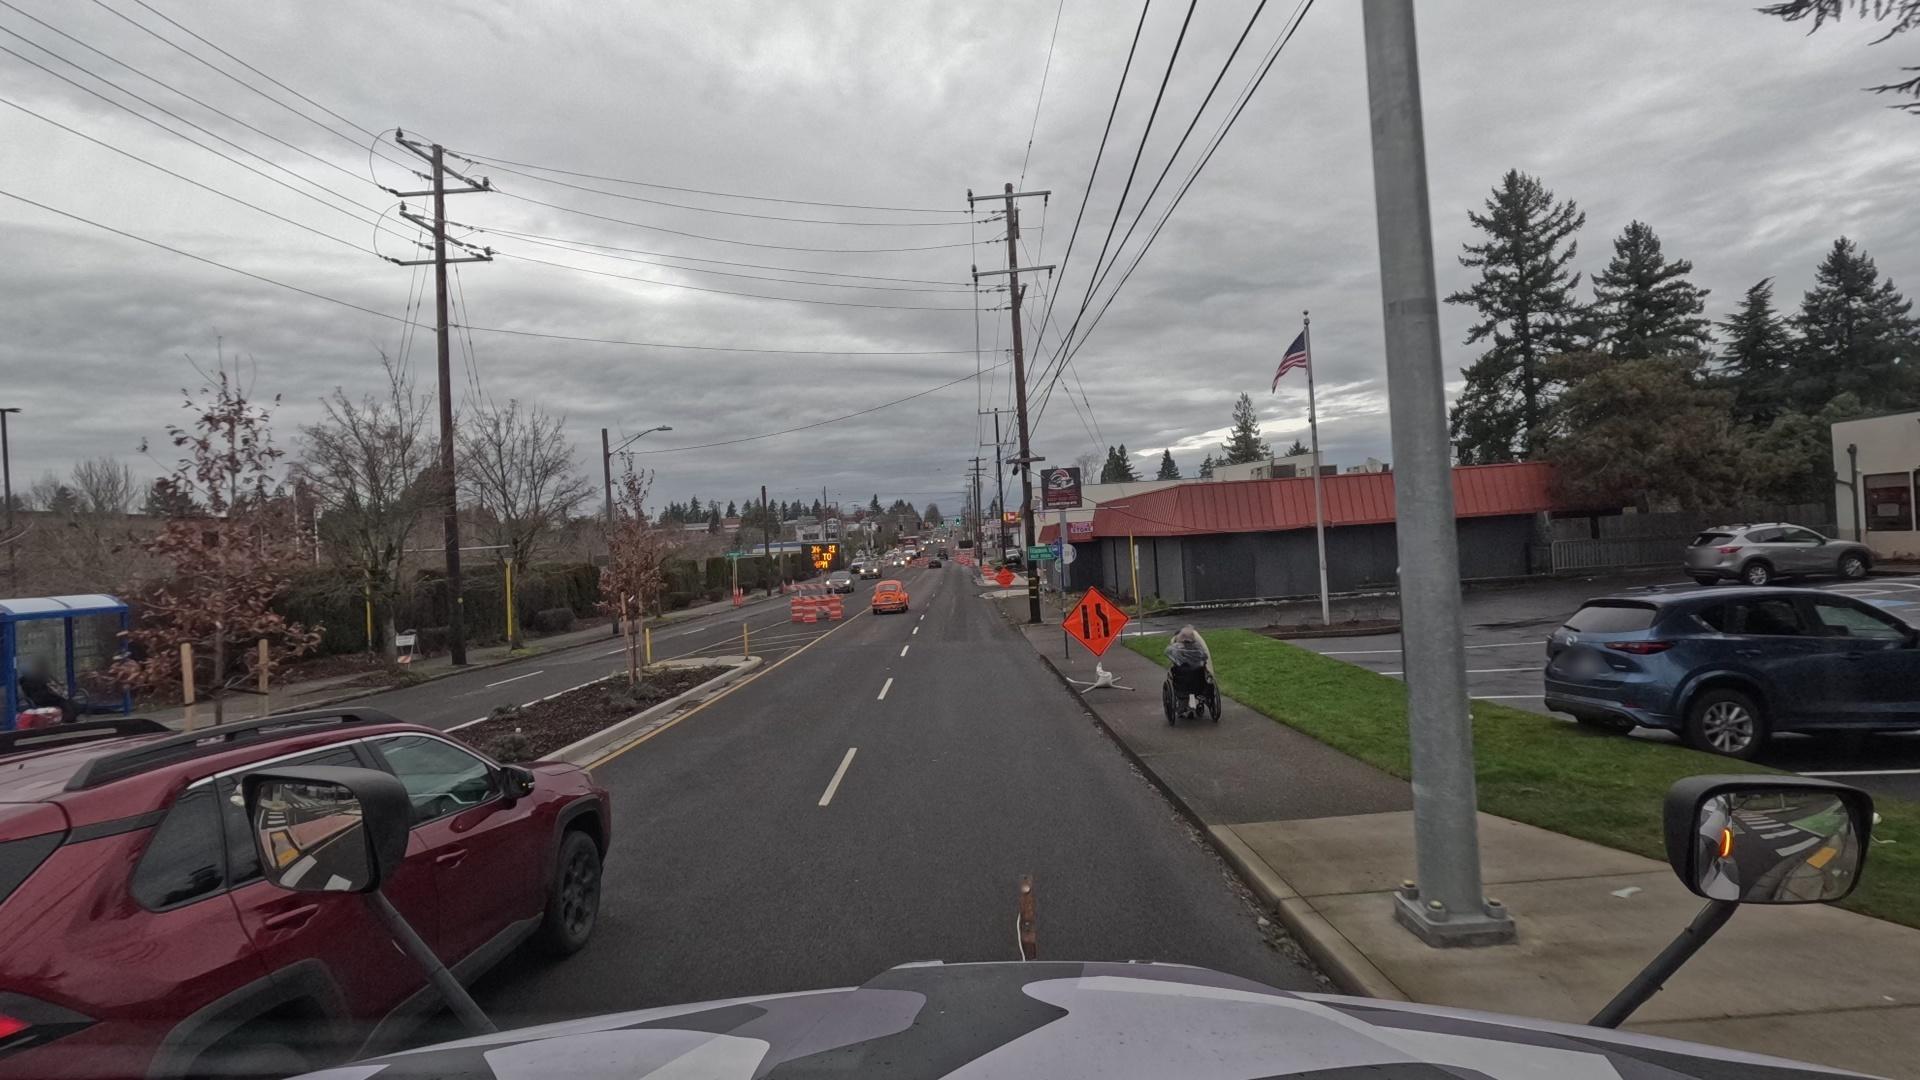
Feature: Wheelchair
City: Portland
State: Oregon
Country: United States
Date: 2026-01-30T17:51:06+00:00